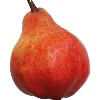
Label: red_pear